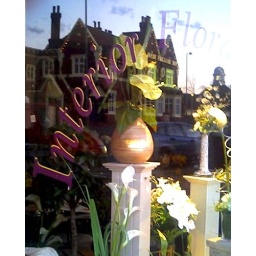
reflections in a flower shop window. The local pub and a clock tower are in the background.